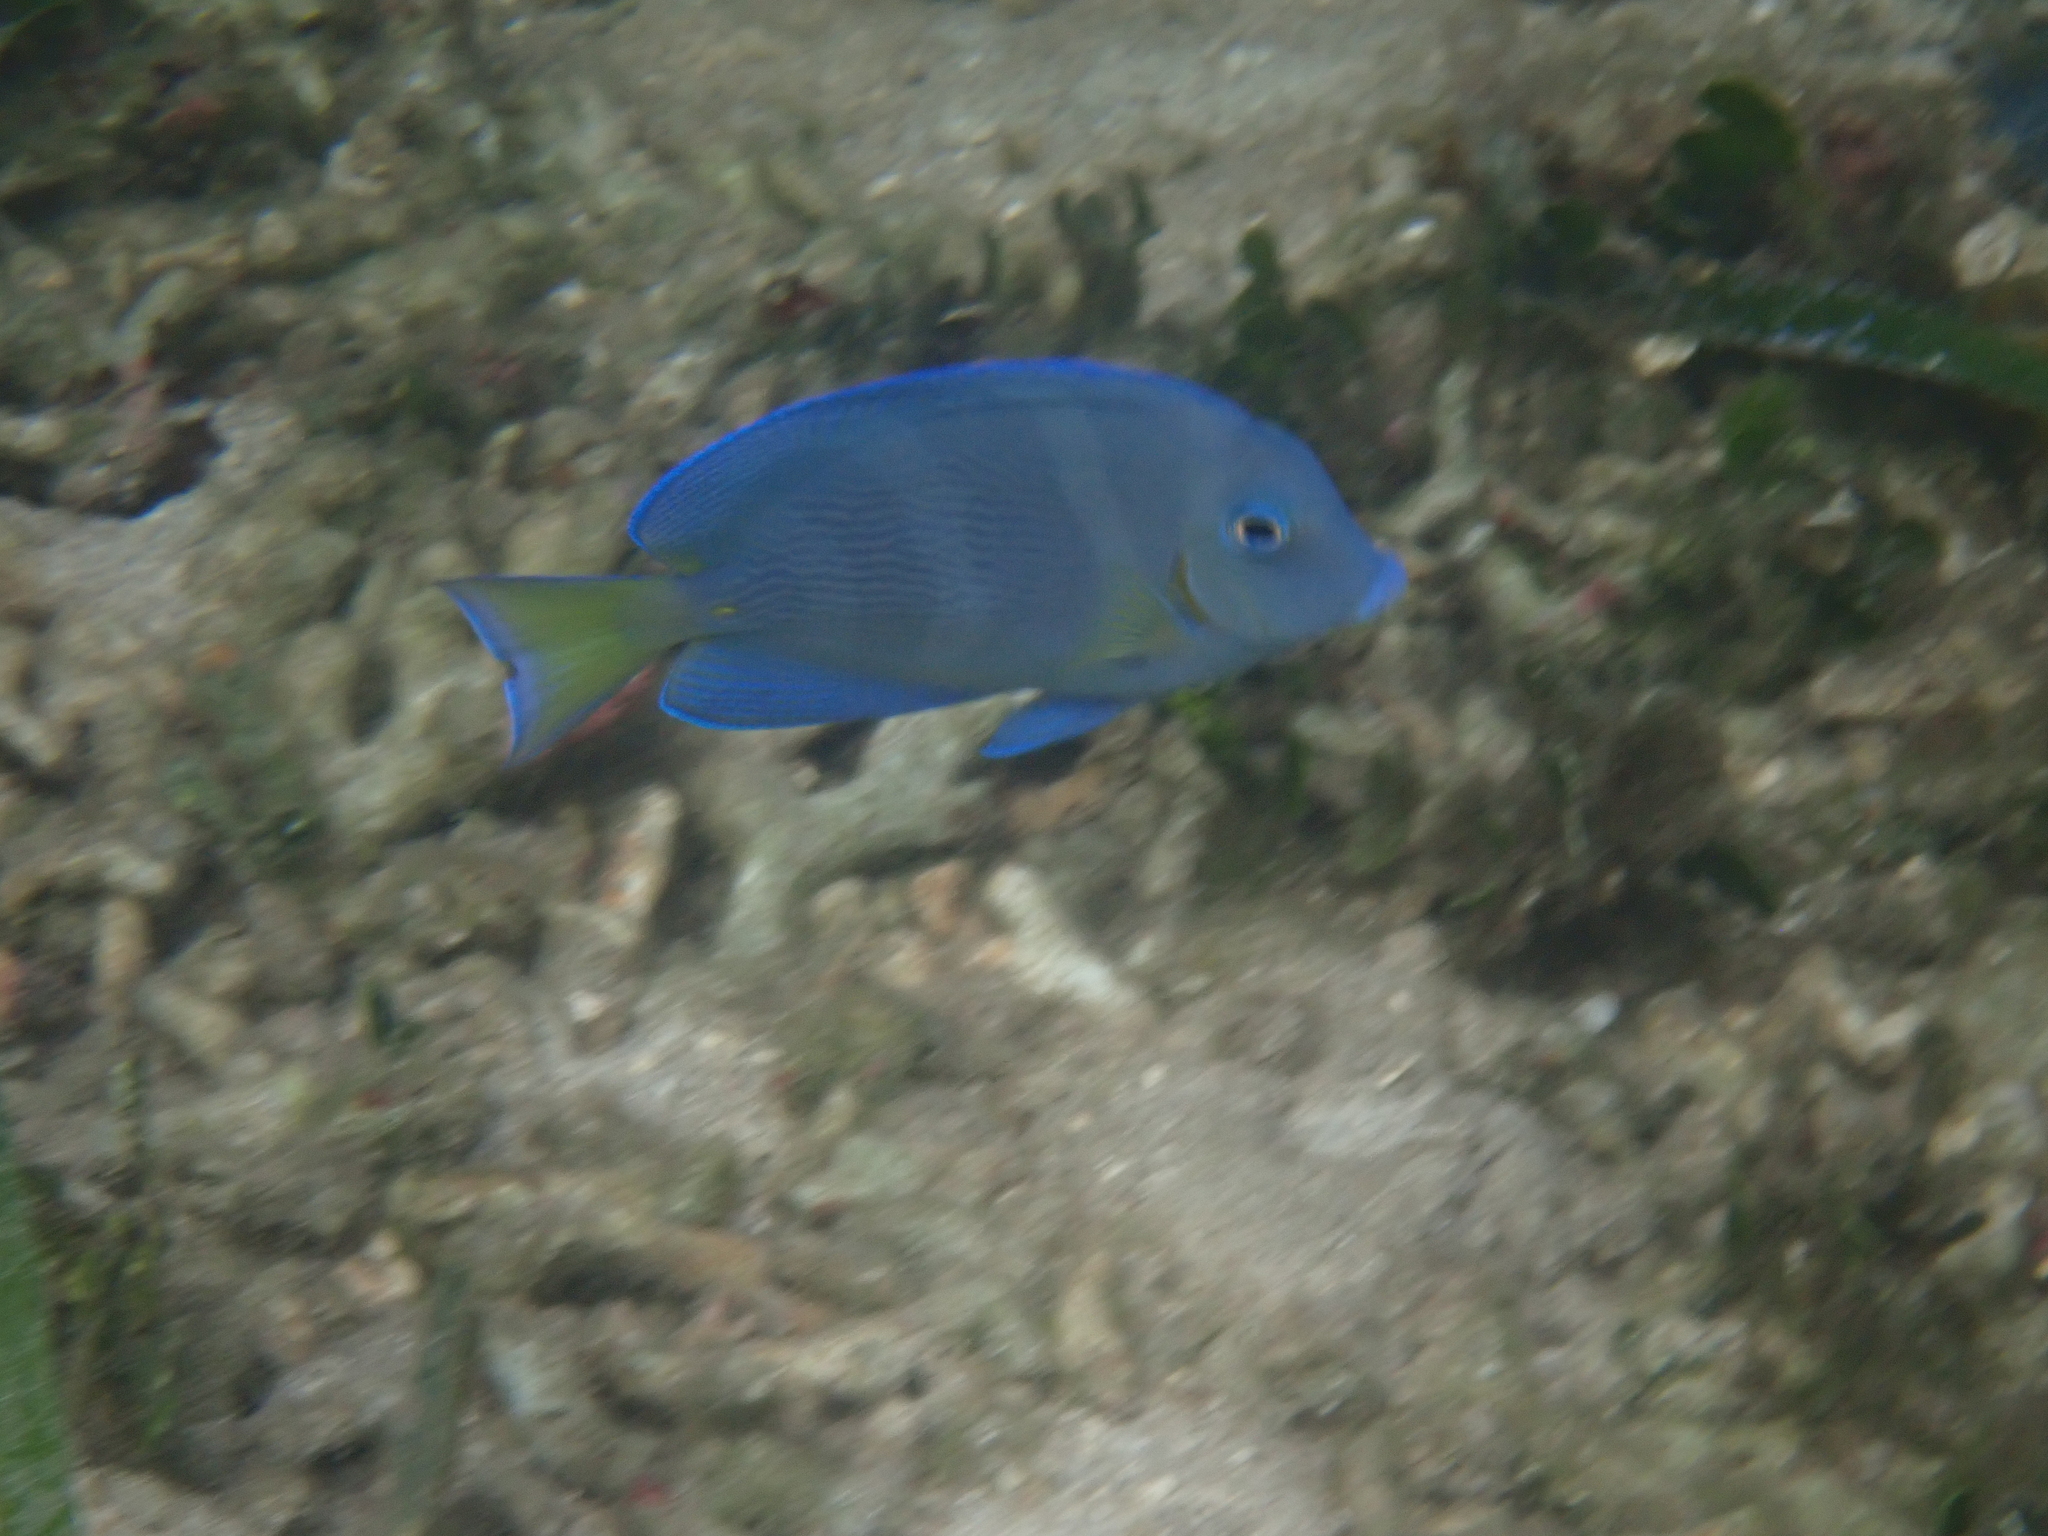
Acanthurus coeruleus (Atlantic Blue Tang)